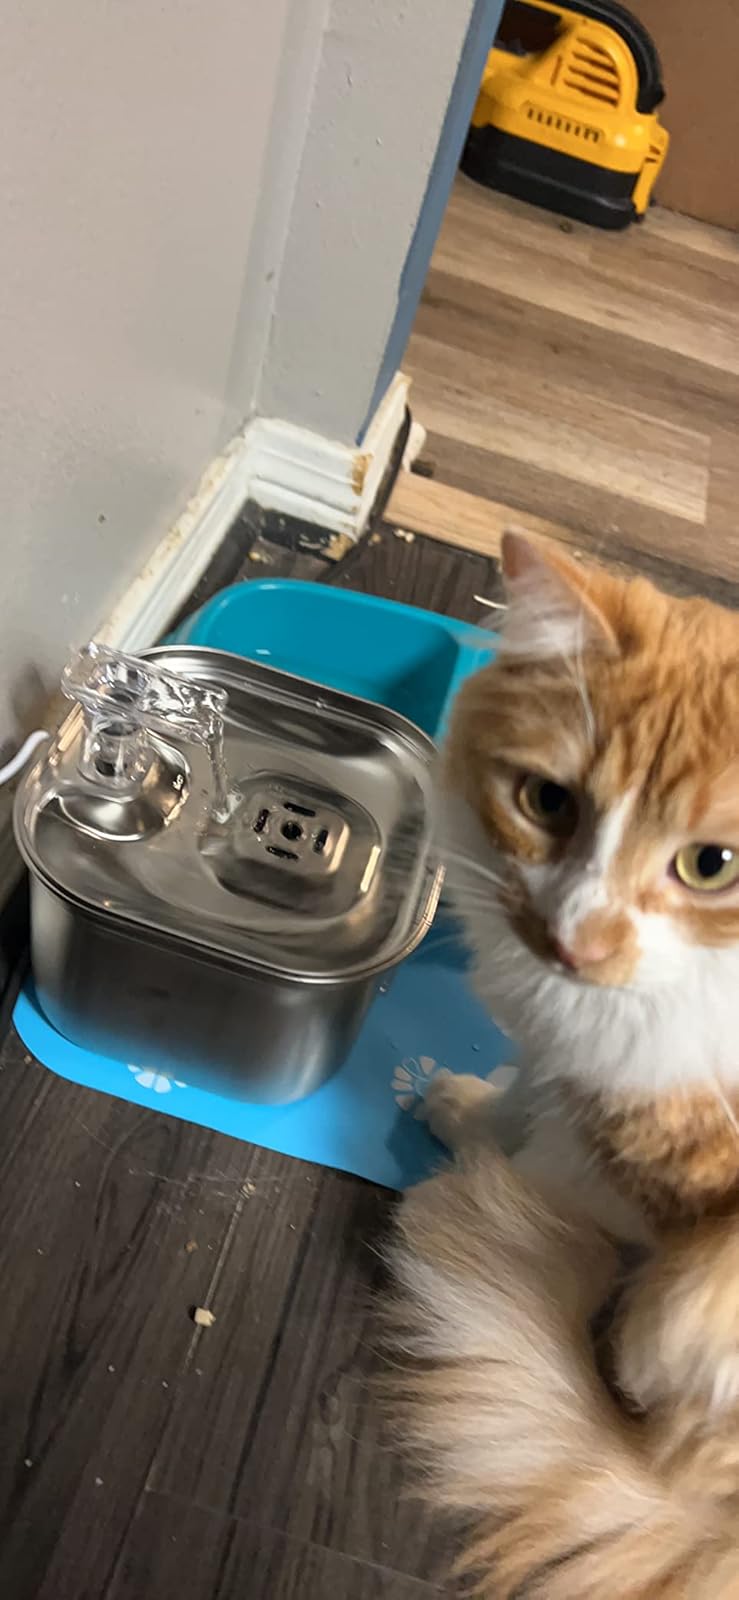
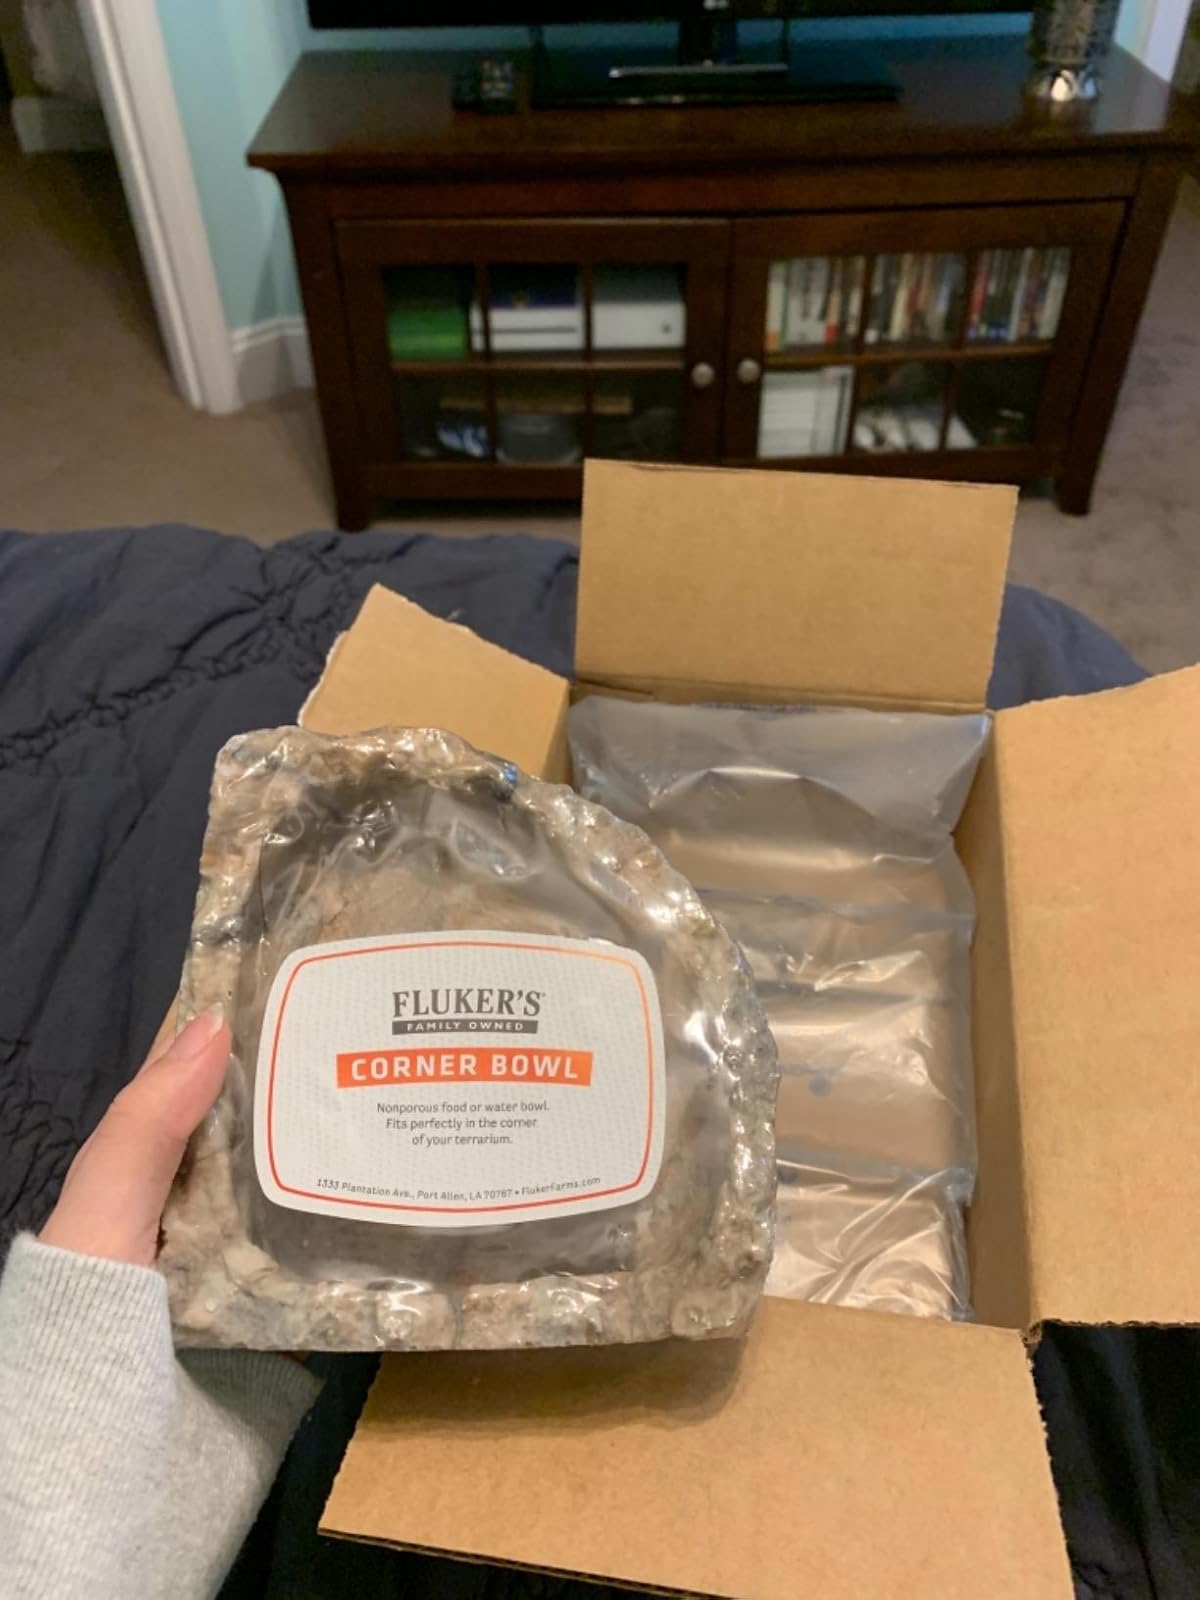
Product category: items_bowl
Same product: no